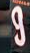
Number: 9